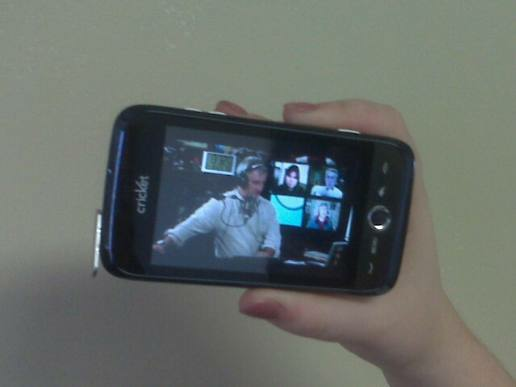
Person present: Yes